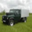
Label: truck